Silver-banded whiting

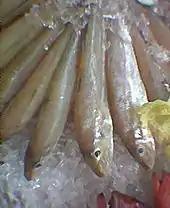
Silver-banded whiting for sale in the Philippines as 'asuhos'

The silver-banded whiting shows the same basic body profile as the rest of the members of the genus "Sillago", possessing an elongate, slightly compressed body tapering toward the terminal mouth, with two apparent dorsal fins. The species has a more curved ventral profile than most of its relatives however, and within its known range, this and the silvery band may be enough to identify it in the field. More definitive characteristics are the dorsal and anal fins, with the first dorsal fin possessing 11 spines while the second dorsal contains one spine and 17 or 18 soft rays posterior to the spines. The anal fin has two spines followed by 17 soft rays. Like all smelt-whitings, its body is covered in ctenoid scales, with a lateral line scale count of 66, while the cheek has three rows of scales, those on the upper row cycloid, and on the lower two rows ctenoid. The vertebrae count and swim bladder morphology for the species is currently unknown, but may be revealed by further collecting.